In the Realm of the Senses

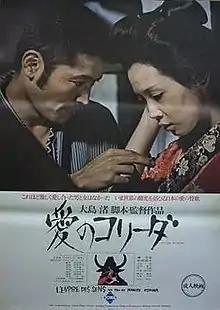
Japanese theatrical poster

In the Realm of the Senses (Japanese: , "Ai no Korīda", "Bullfight of Love") is a 1976 erotic art film written and directed by Nagisa Ōshima. It is a fictionalised and sexually explicit treatment of a 1936 murder committed by Sada Abe. An international coproduction of France and Japan, the film generated great controversy at the time of its release. The film had the involvement of pink film luminary Kōji Wakamatsu as co-screenwriter and assistant producer. While intended for mainstream wide release, the film contains scenes of unsimulated sexual activity between the actors (Eiko Matsuda and Tatsuya Fuji, among others).